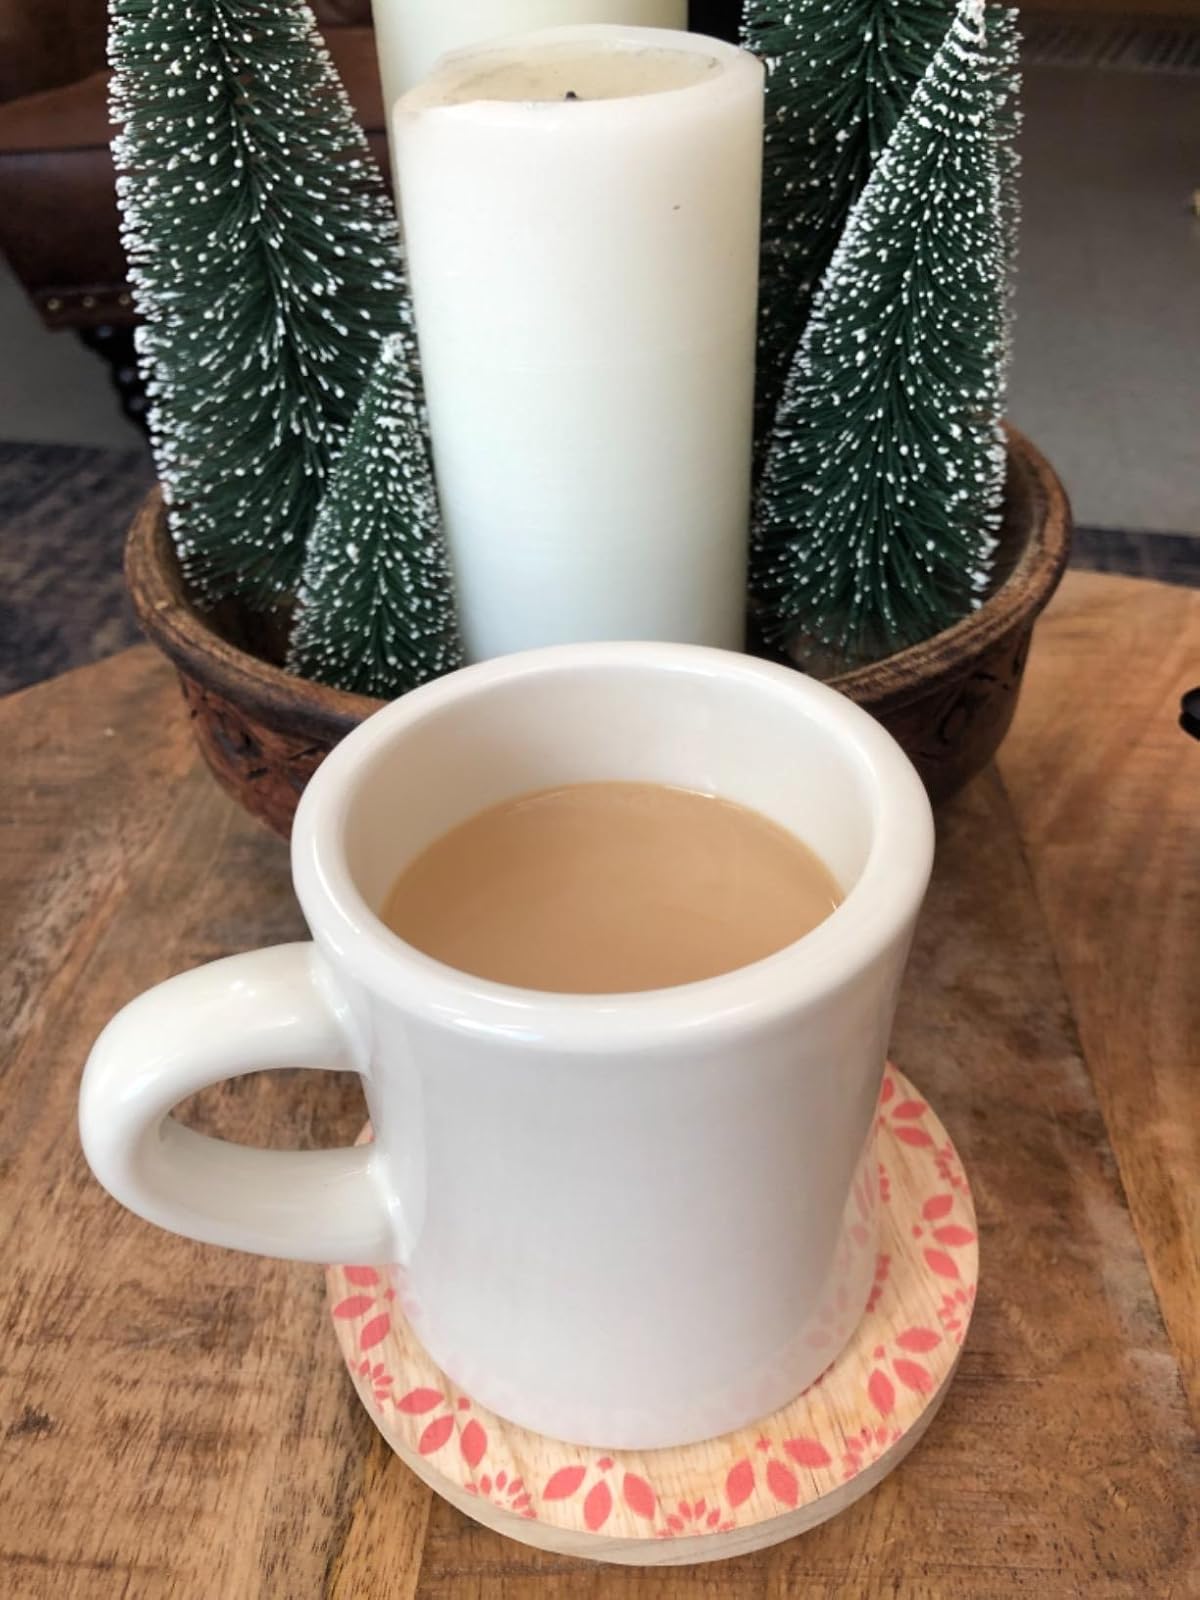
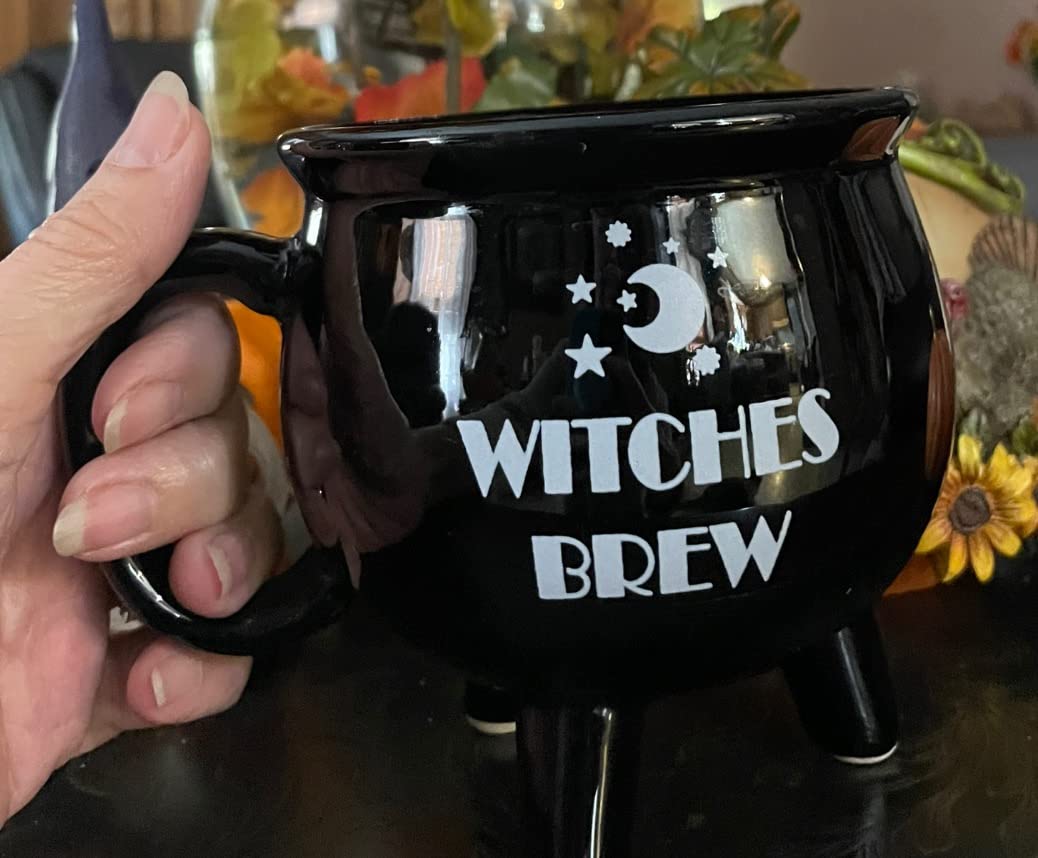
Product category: items_mug
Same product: no